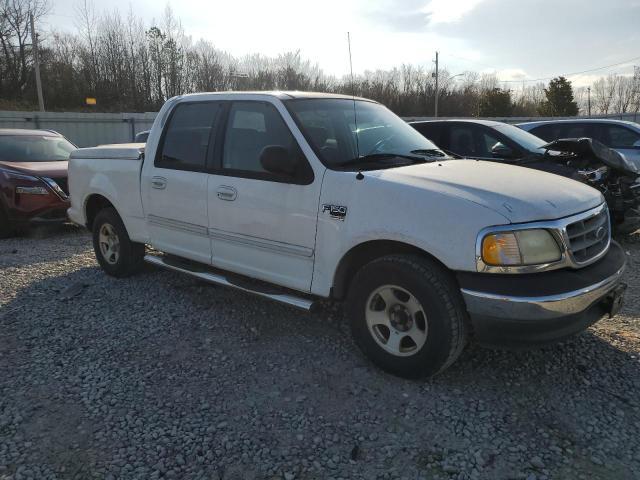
Aucun dommage détecté.
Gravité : aucun